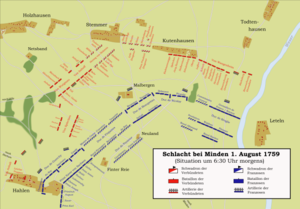
Le régiment Royal-Auvergne est un régiment d'infanterie du Royaume de France, créé en 1597 sous le nom de régiment du Bourg de Lespinasse, devenu à partir de la Révolution le 18ᵉ régiment d'infanterie de ligne.
Le régiment d’Auvergne est un régiment d'infanterie du Royaume de France, créé en 1597 sous le nom de régiment du Bourg de Lespinasse, est l'une des plus anciennes unités militaires, l'un des cinq Petits Vieux, devenu à partir de la Révolution le 17ᵉ régiment d'infanterie de ligne.
La bataille de Minden, épisode décisif de la guerre de Sept Ans, s'est déroulée le 1ᵉʳ août 1759 aux portes de la place de Minden en Rhénanie-Westphalie. Les armées britanniques et leurs alliés, le Brunswick-Lunebourg et le Royaume de Prusse, vainquirent la France et ses alliés, dont le duché de Saxe.